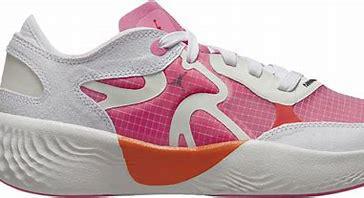
Brand: Jordan
Model: Delta 3